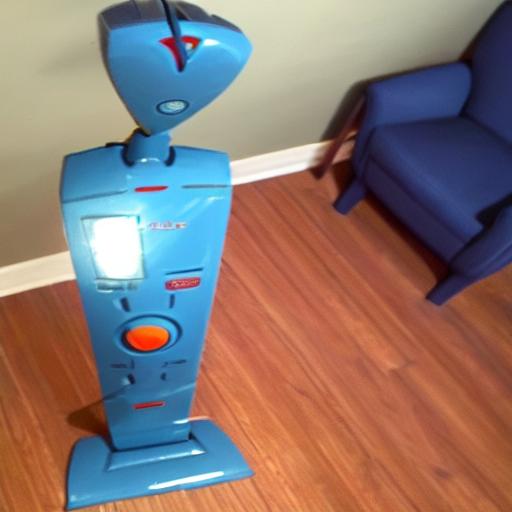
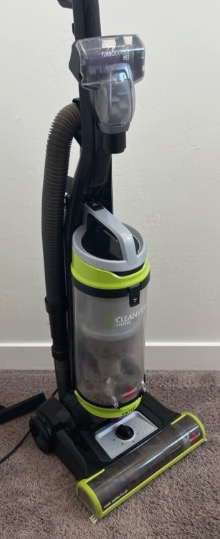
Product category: items_vacuum
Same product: no